Information science

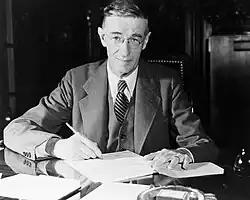
Vannevar Bush, a famous information scientist, –1944

By the 19th century the first signs of information science emerged as separate and distinct from other sciences and social sciences but in conjunction with communication and computation. In 1801, Joseph Marie Jacquard invented a punched card system to control operations of the cloth weaving loom in France. It was the first use of "memory storage of patterns" system. As chemistry journals emerged throughout the 1820s and 1830s, Charles Babbage developed his "difference engine", the first step towards the modern computer, in 1822 and his "analytical engine" by 1834. By 1843 Richard Hoe developed the rotary press, and in 1844 Samuel Morse sent the first public telegraph message. By 1848 William F. Poole begins the "Index to Periodical Literature," the first general periodical literature index in the US.